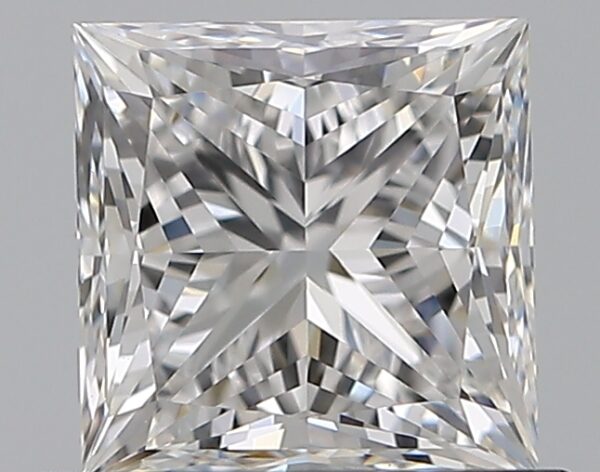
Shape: princess
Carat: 0.8
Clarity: VVS1
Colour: D
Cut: EX
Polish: EX
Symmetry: EX
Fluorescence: F
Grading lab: GIA
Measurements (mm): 4.93 x 4.92 x 3.63